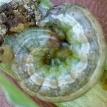
Crop: Onion
Condition: caterpillar-p